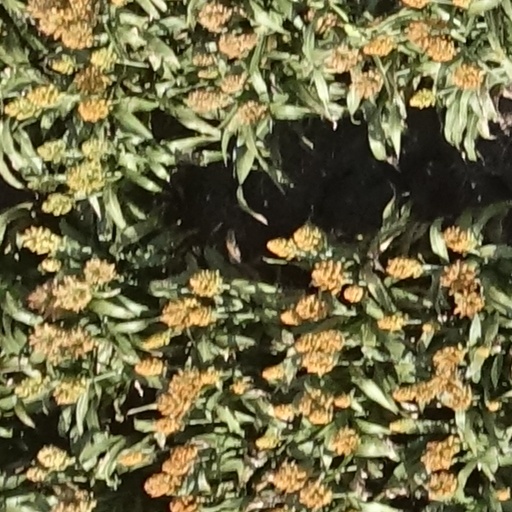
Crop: sorghum